Cryptitis

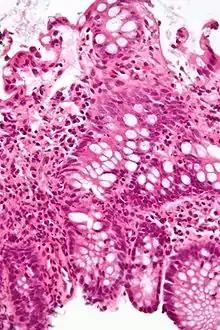
Micrograph showing cryptitis in a case of Crohn's disease. H&E stain.

In histology, cryptitis refers to inflammation of an intestinal crypt.